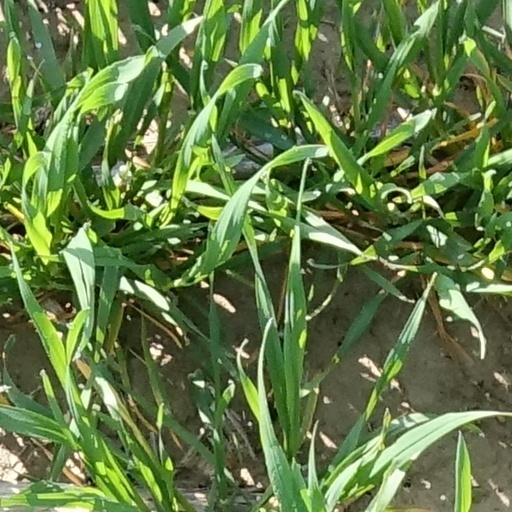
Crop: wheat